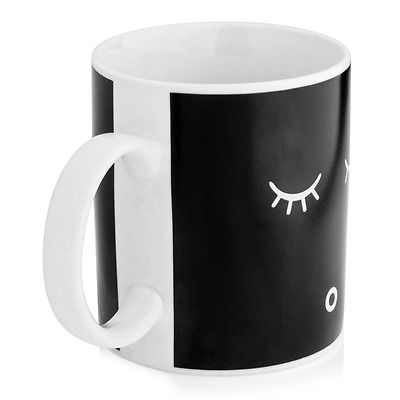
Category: mug